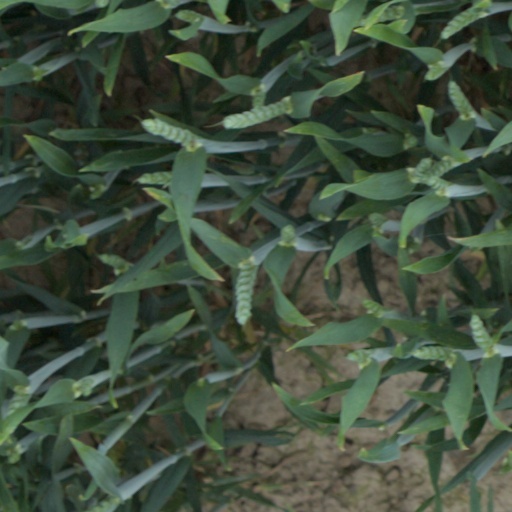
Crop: wheat